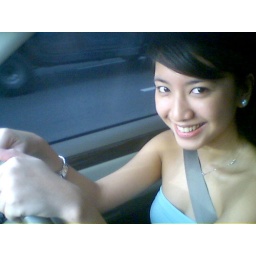
Picture taken through the rear view mirror of my favorite car in the world.